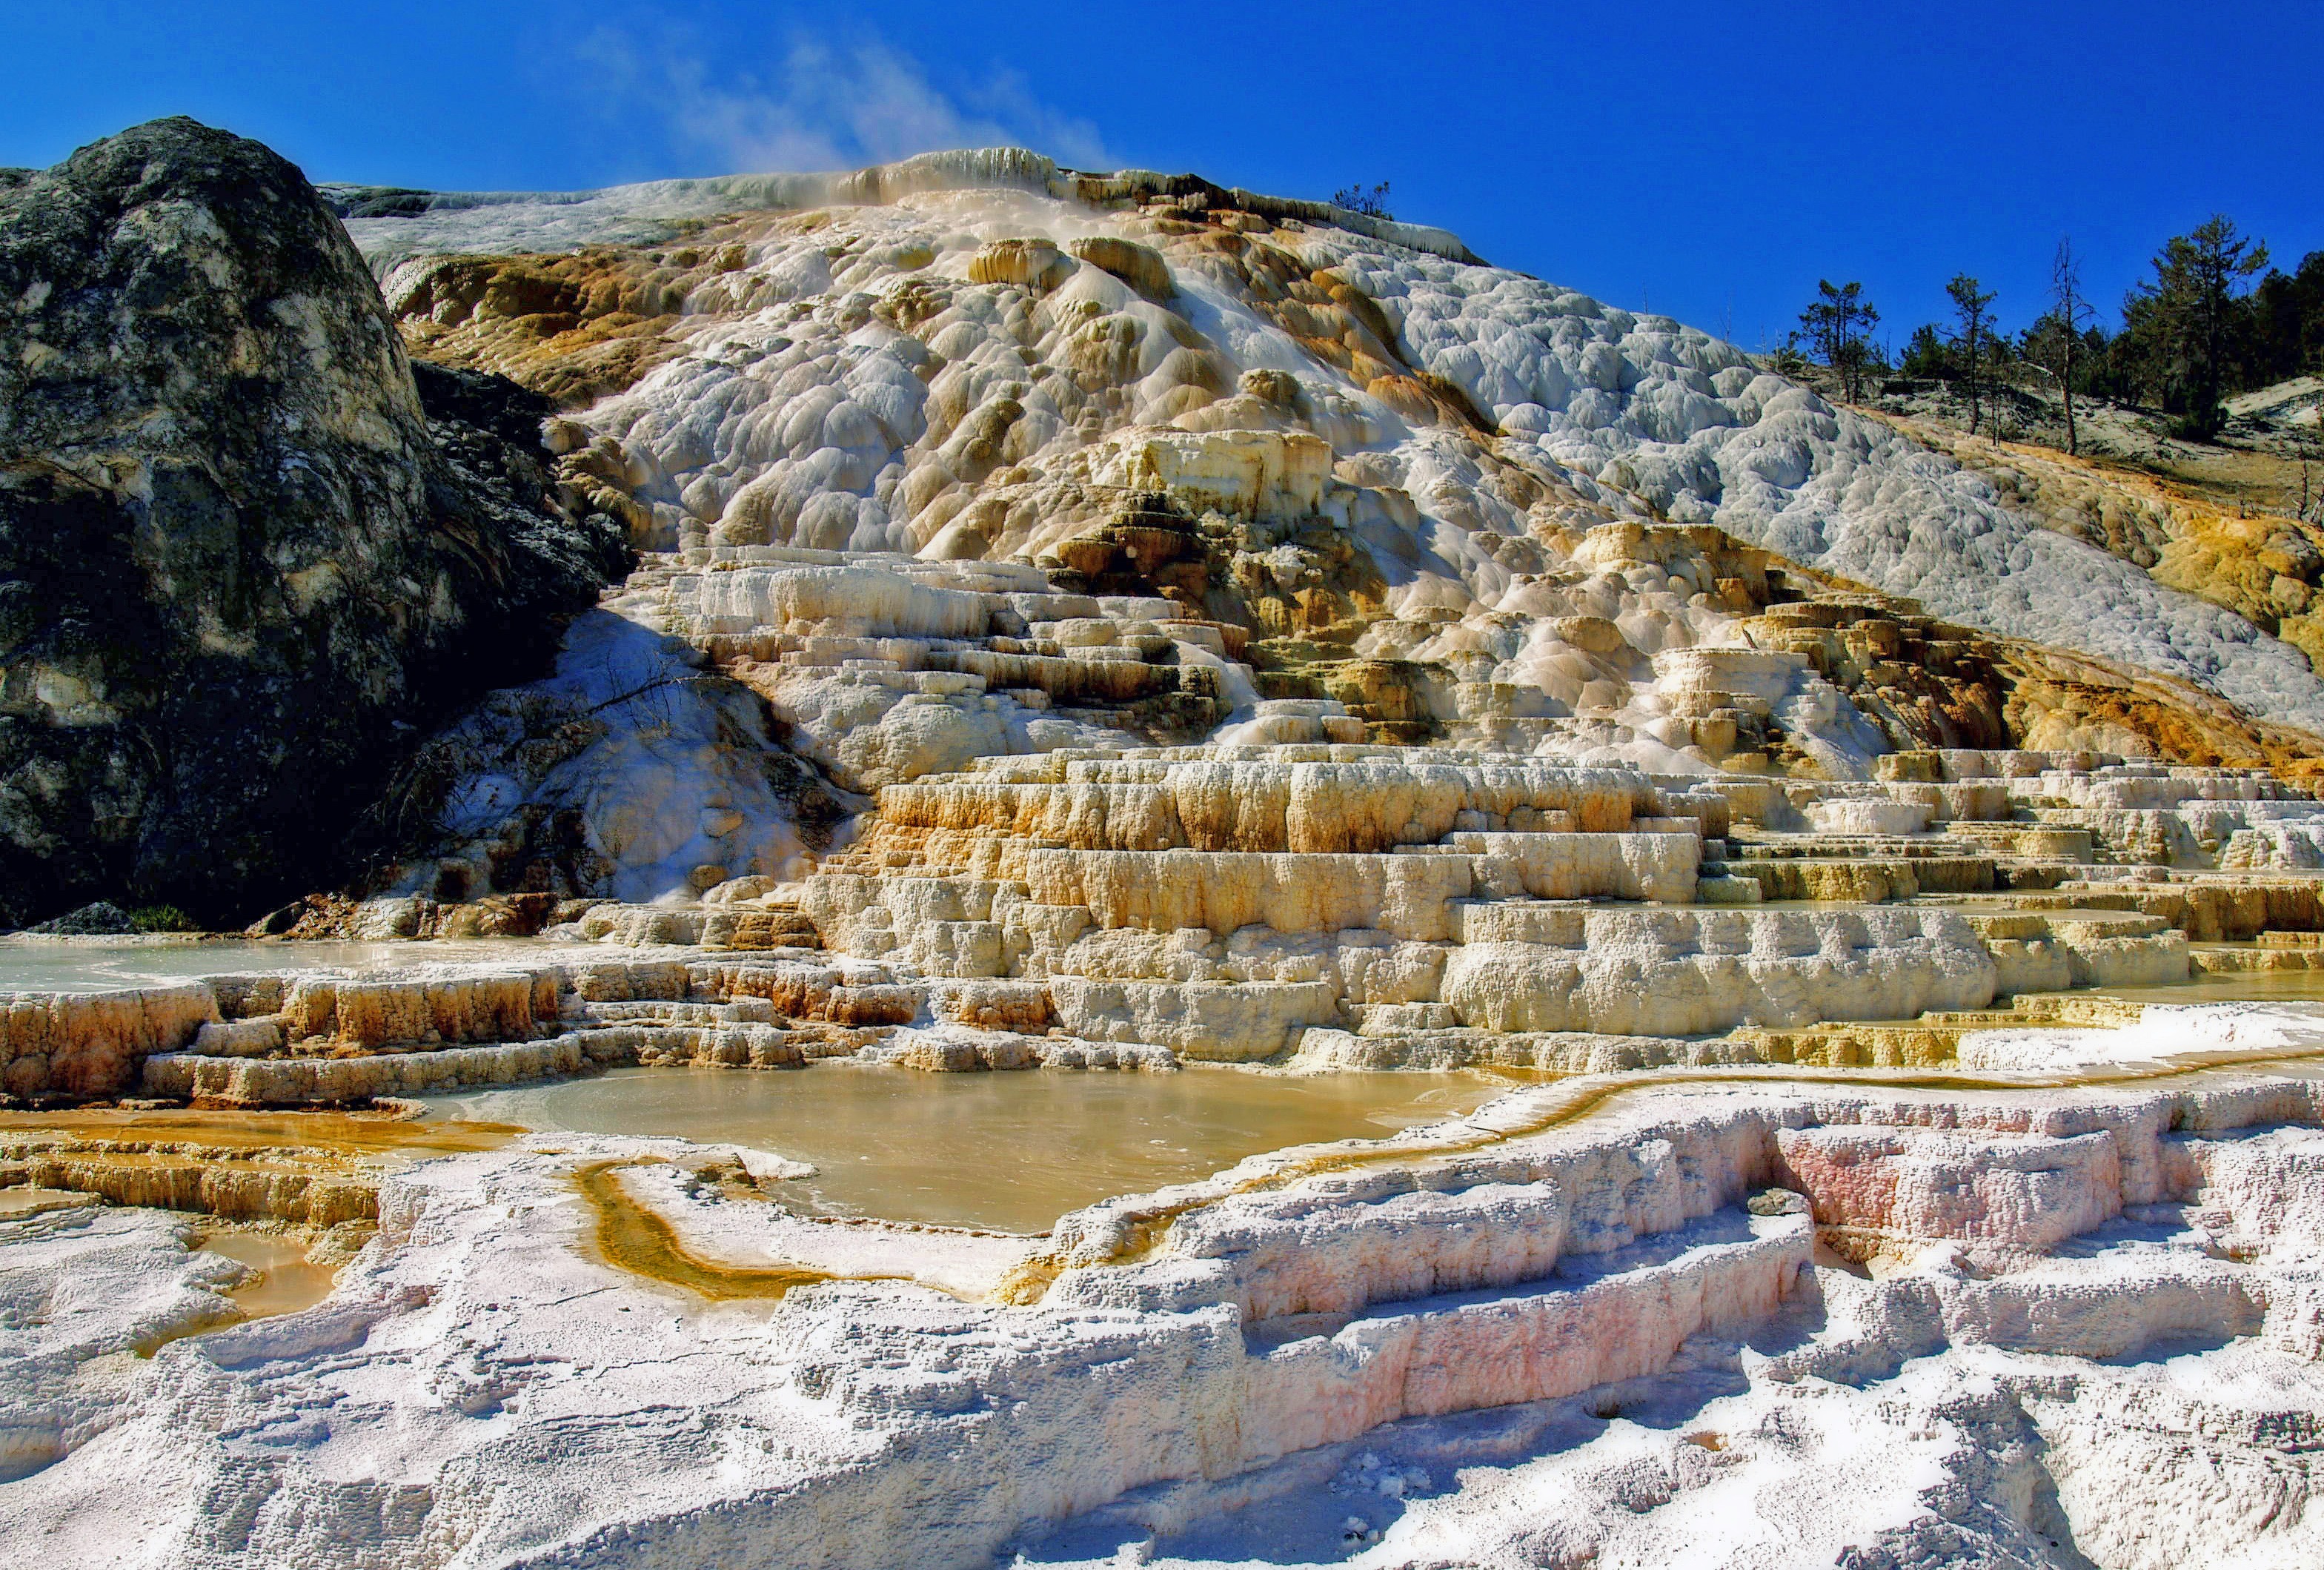
landscape, sea, water, rock, wilderness, mountain, valley, mountain range, formation, national park, colors, terrace, geology, badlands, plateau, limestone, minerals, wadi, yellowstone national park, landform, mountainous landforms, mammoth hot springs